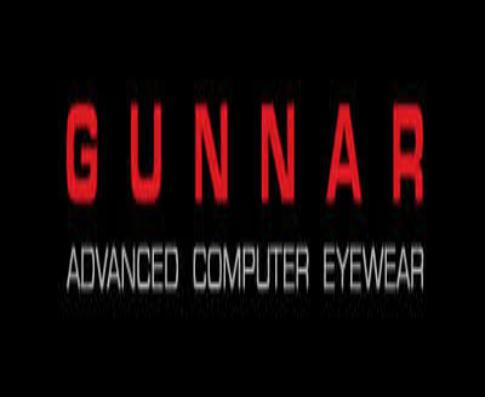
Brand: gunnar
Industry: Clothes